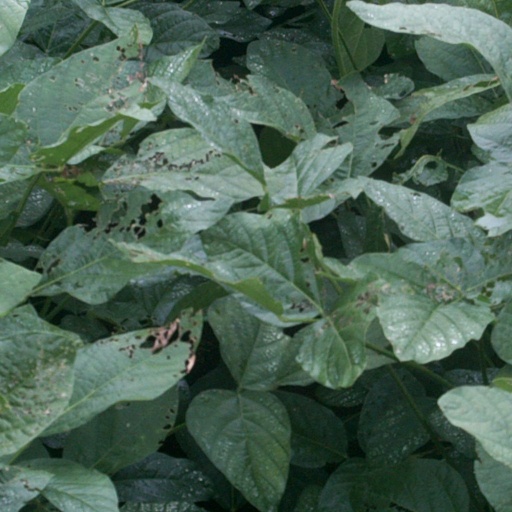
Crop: soybean